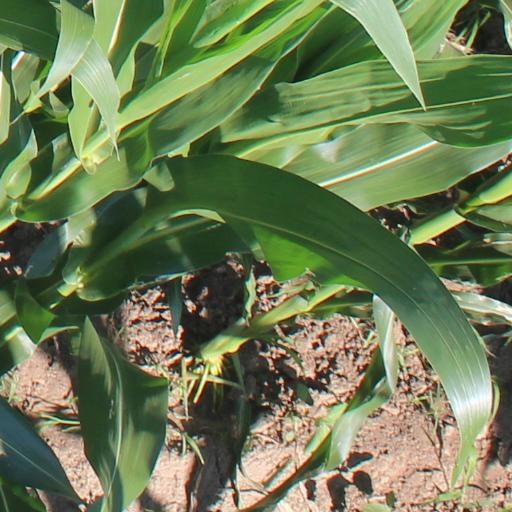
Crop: maize; corn